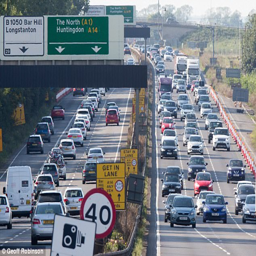
picture shows the heavy traffic as motorists returned home after one